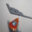
Label: airplane